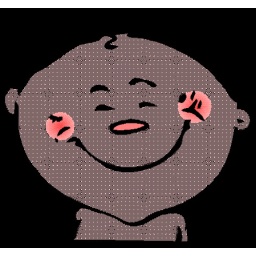
There is a silver lining in every cloud